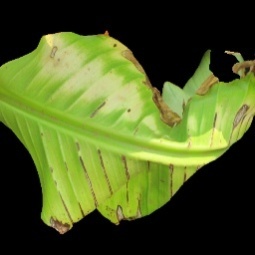
Label: Magnesium